Woodkirk

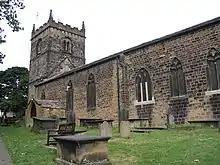
Woodkirk Church

Woodkirk is an ancient village between Leeds and Dewsbury, West Yorkshire, England. The parish church is a grade II listed building. It is traditionally the centre of the parish of West Ardsley, but Tingley is now a much larger settlement.